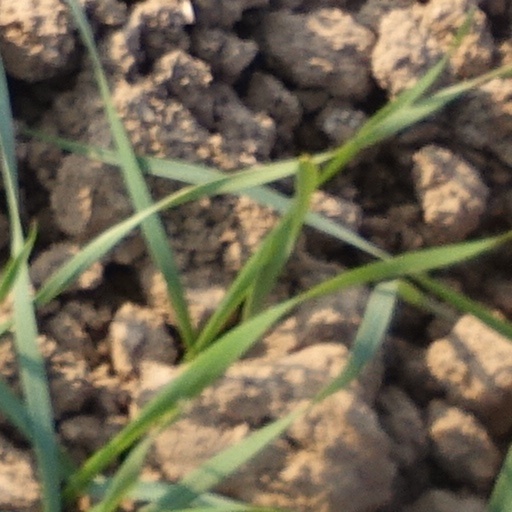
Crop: wheat